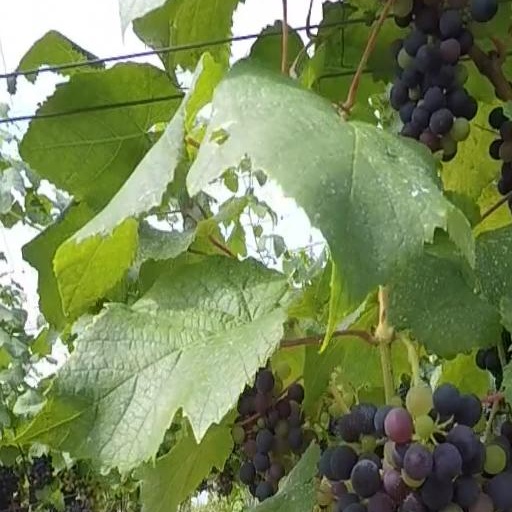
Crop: grape